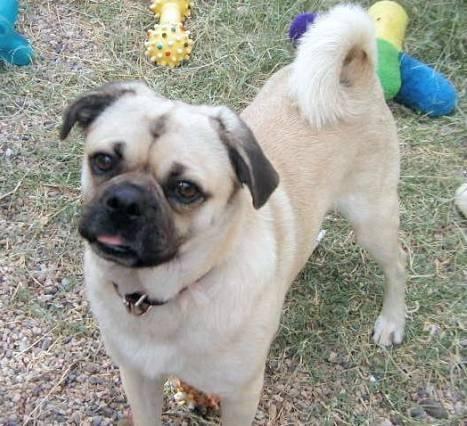
dog